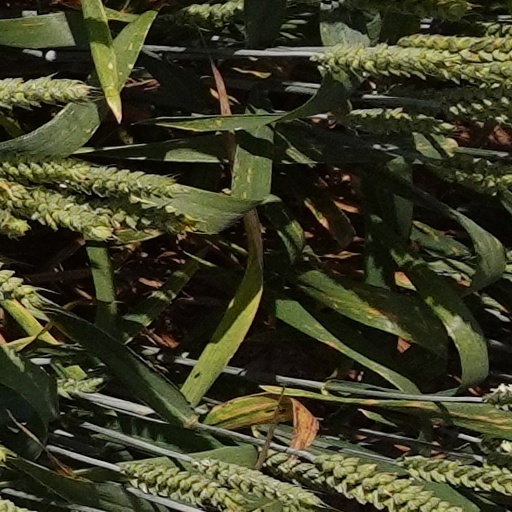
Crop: wheat